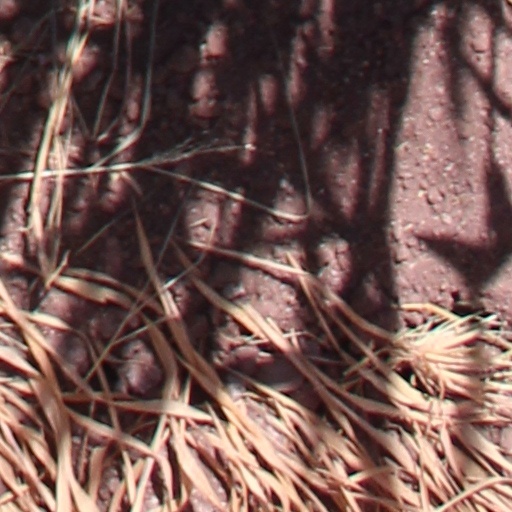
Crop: wheat